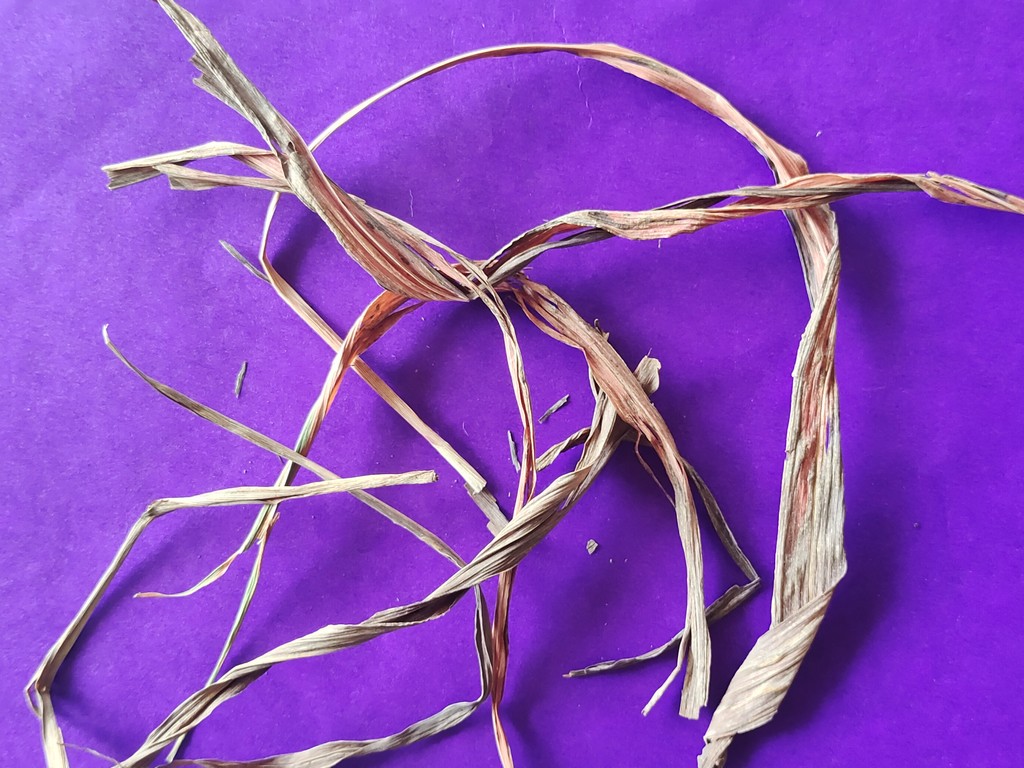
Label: Dried